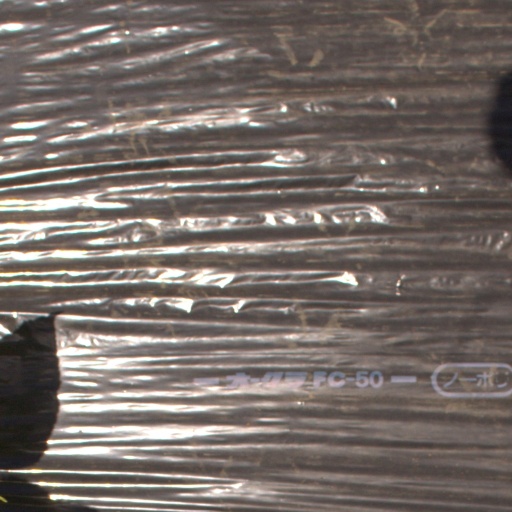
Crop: Jerusalem artichoke